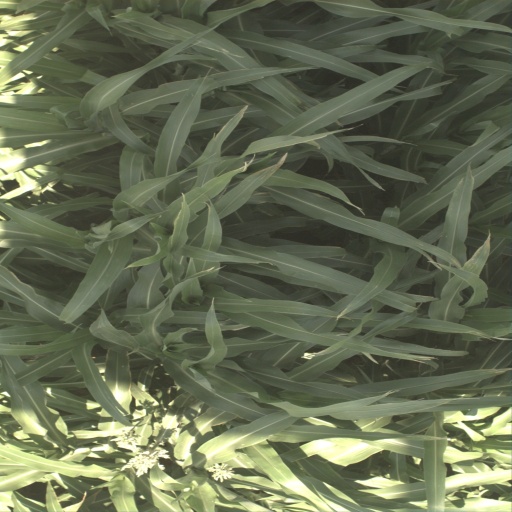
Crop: sorghum